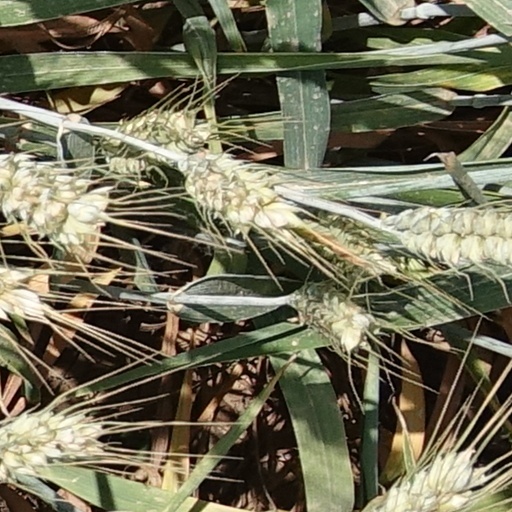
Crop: wheat